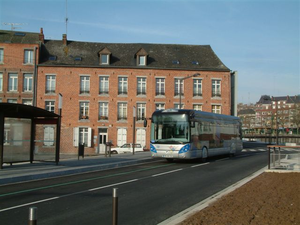
BHNS de Stibus, Maubeuge
Maubeuge est une commune française située dans le département du Nord, en région Hauts-de-France. Ses habitants sont appelés les Maubeugeois.